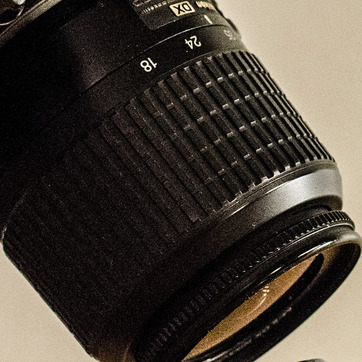
Material: plastic